Kosciusko County Jail

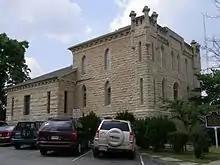
Kosciusko County Jail, Warsaw, Indiana

Architect George Garnsey said that the Jail was constructed in a style known as Rock Glace. The building's appearance is of a small castle, with a turret, fenestration with pointed arches, and crenellations across the front elevation parapet.